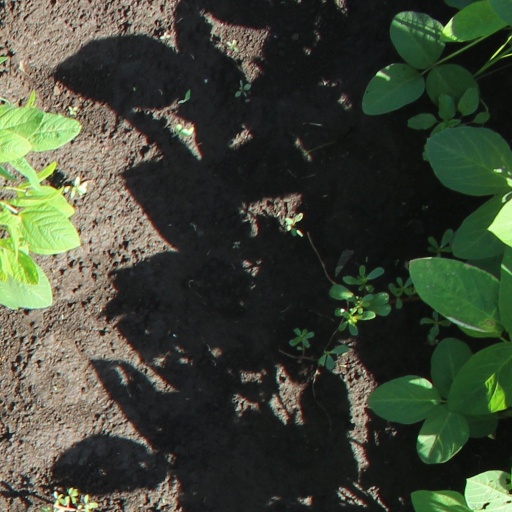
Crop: soybean